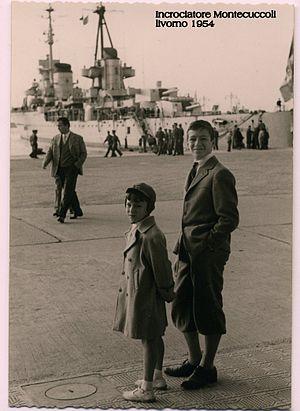
La classe Raimondo Montecuccoli était une sous-classe de croiseur léger de classe Condottieri en service dans la Regia Marina entre 1934 et 1964.